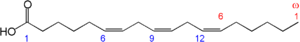
L'acide éléostéarique est un acide gras polyinsaturé possédant un système conjugué de trois doubles liaisons ; il peut désigner l'un des diastéréoisomères suivants, de formule C₁₈H₃₀O₂ :
L'acide gamma-linolénique ou AGL est un acide gras polyinsaturé oméga-6 correspondant à l'acide tout-cis-Δ6,9,12 octadécatriénoïque. Il est par conséquent distinct de l'acide α-linolénique, qui est un oméga-3.